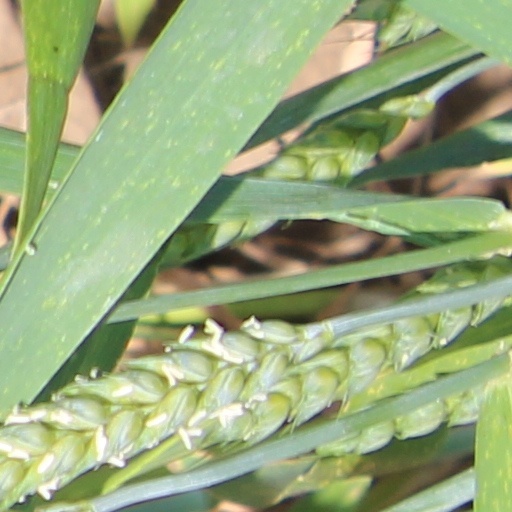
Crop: wheat